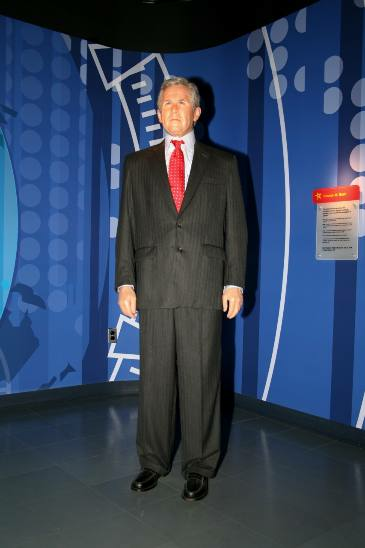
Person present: Yes